Henryk Grohman

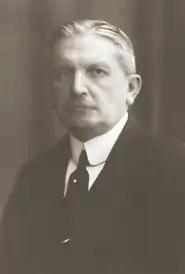
Henryk Grohman

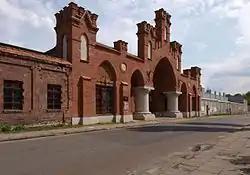
The Grohman factory gate (2010)

Henryk Grohman (1862–1939) was a Polish industrialist of German descent.